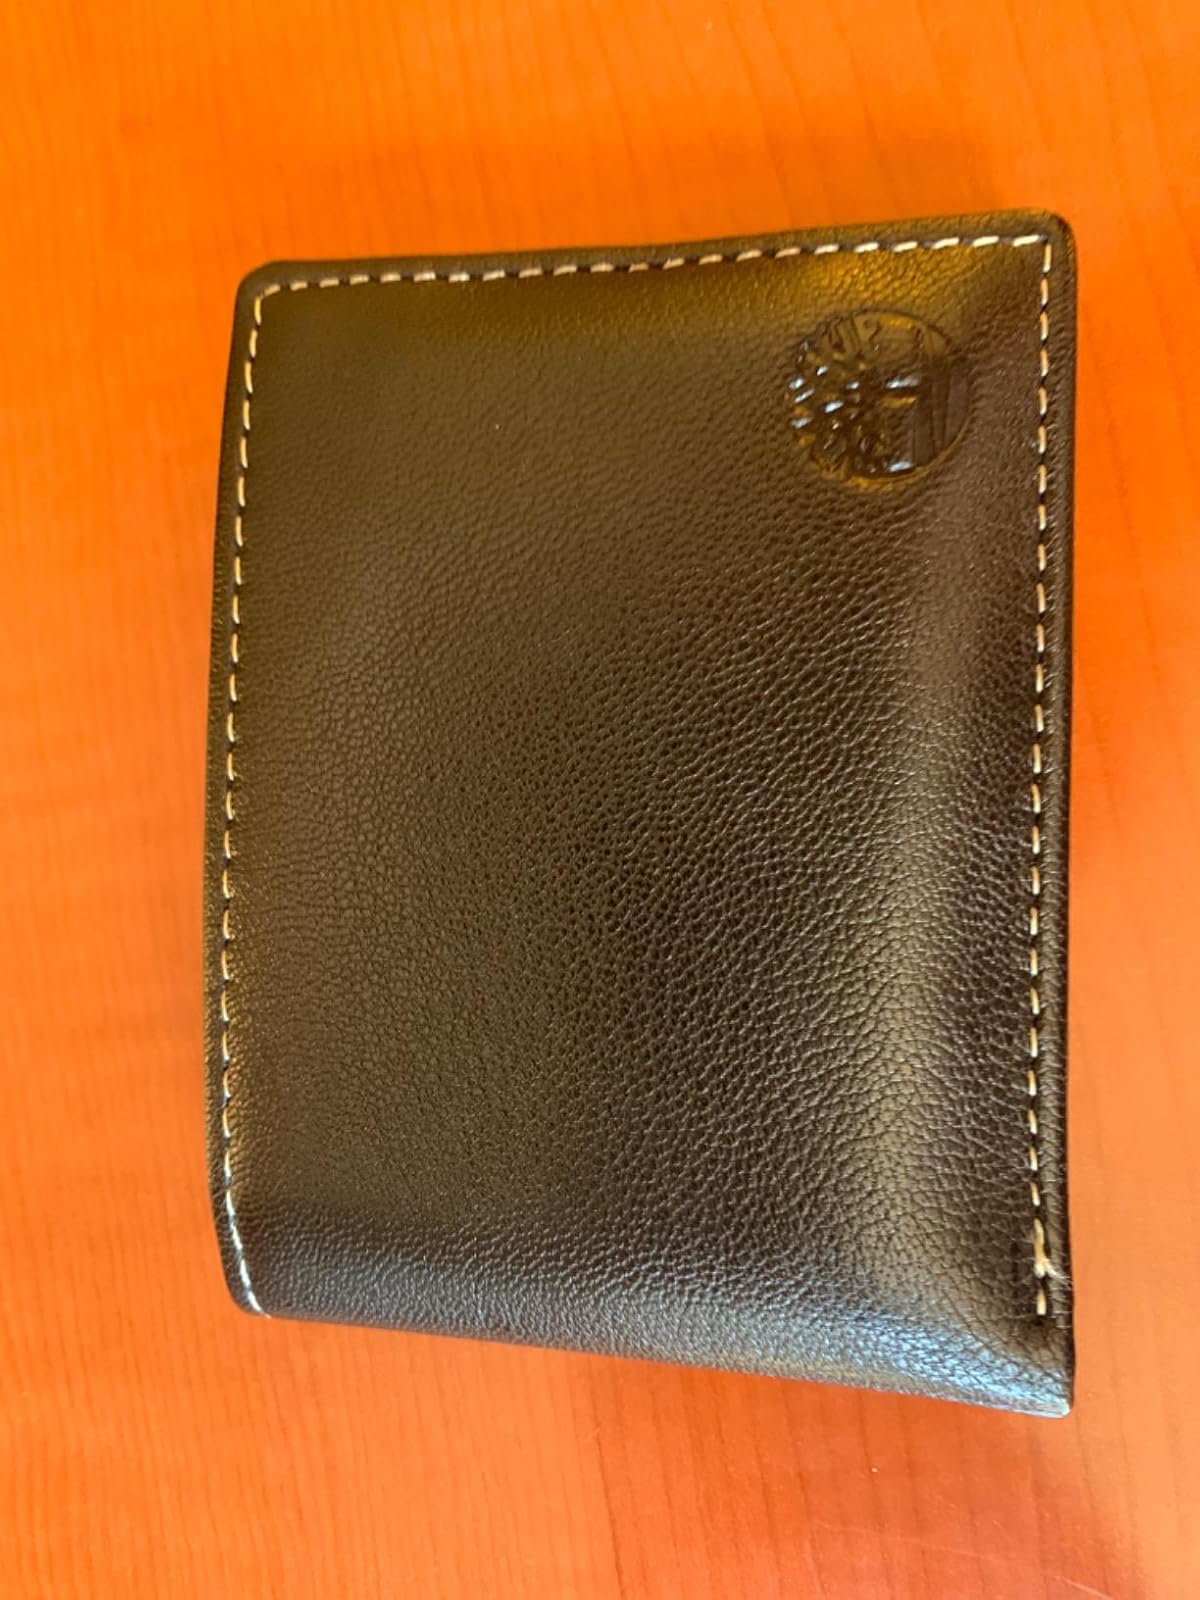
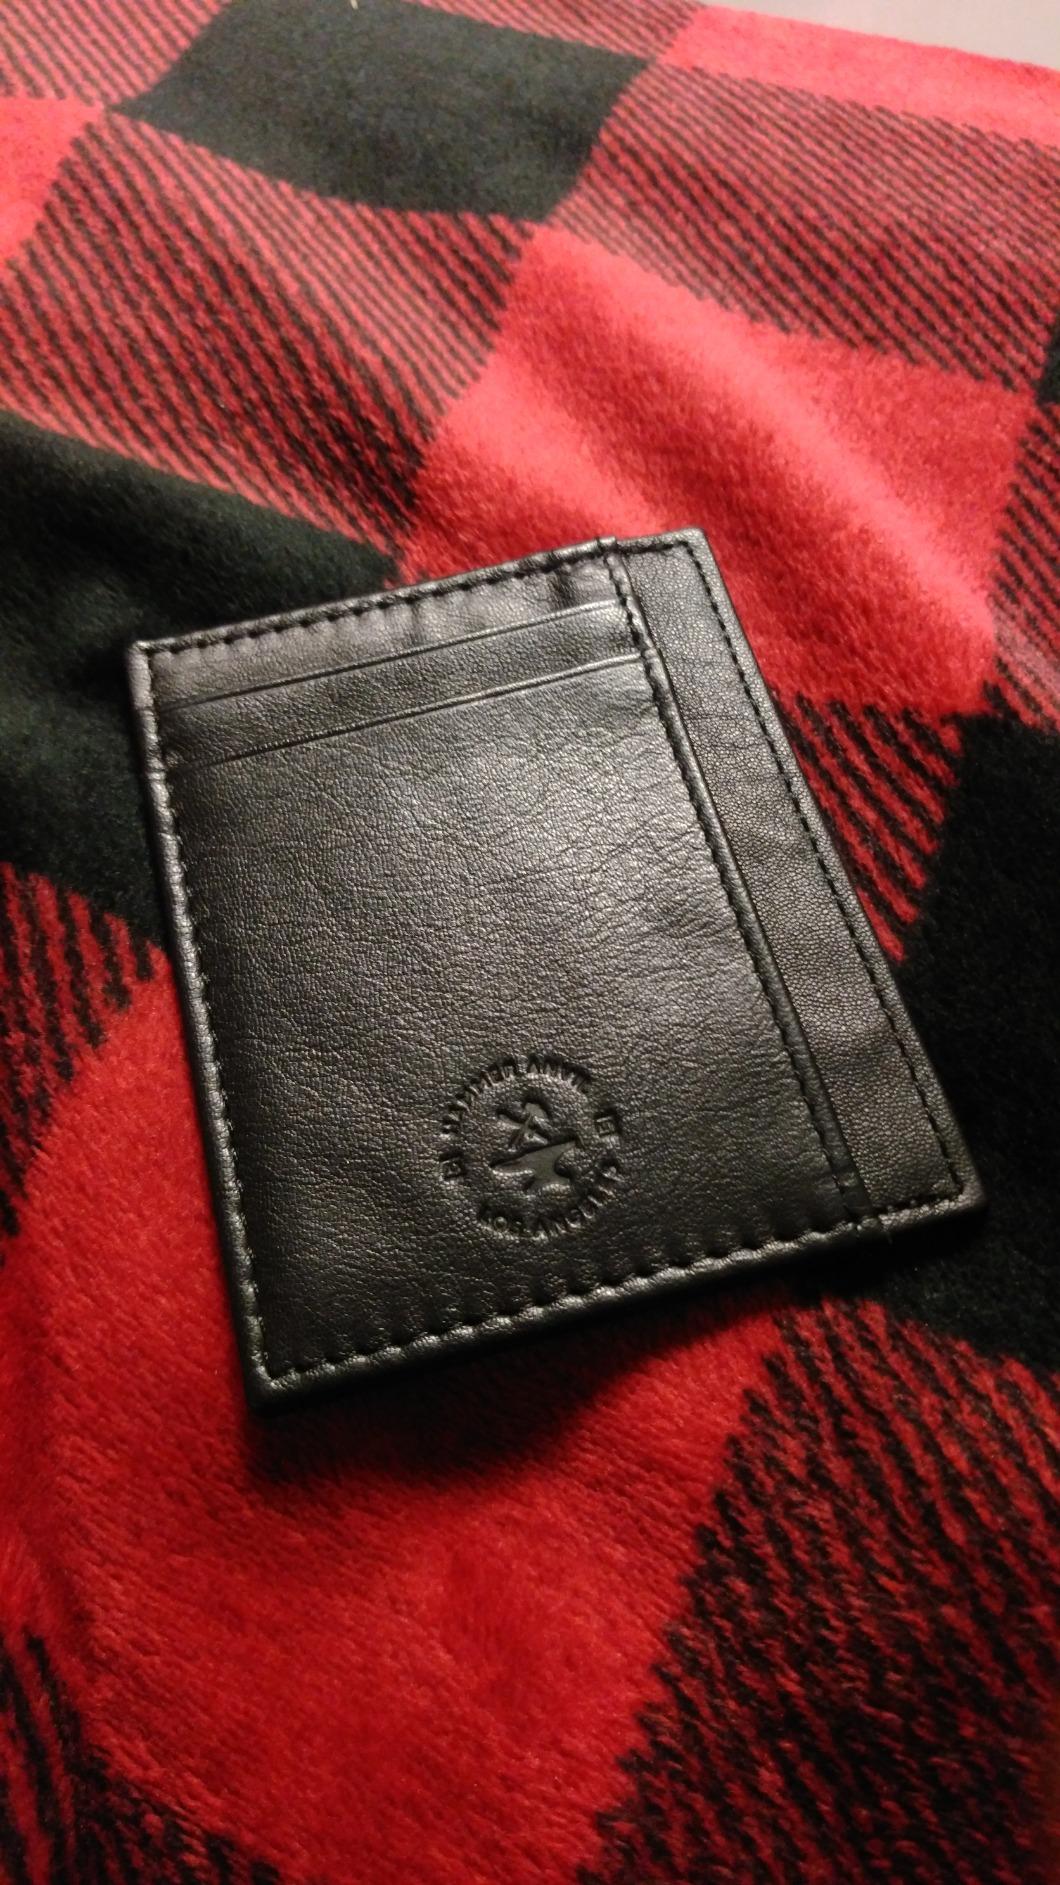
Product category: accessories_wallet
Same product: no